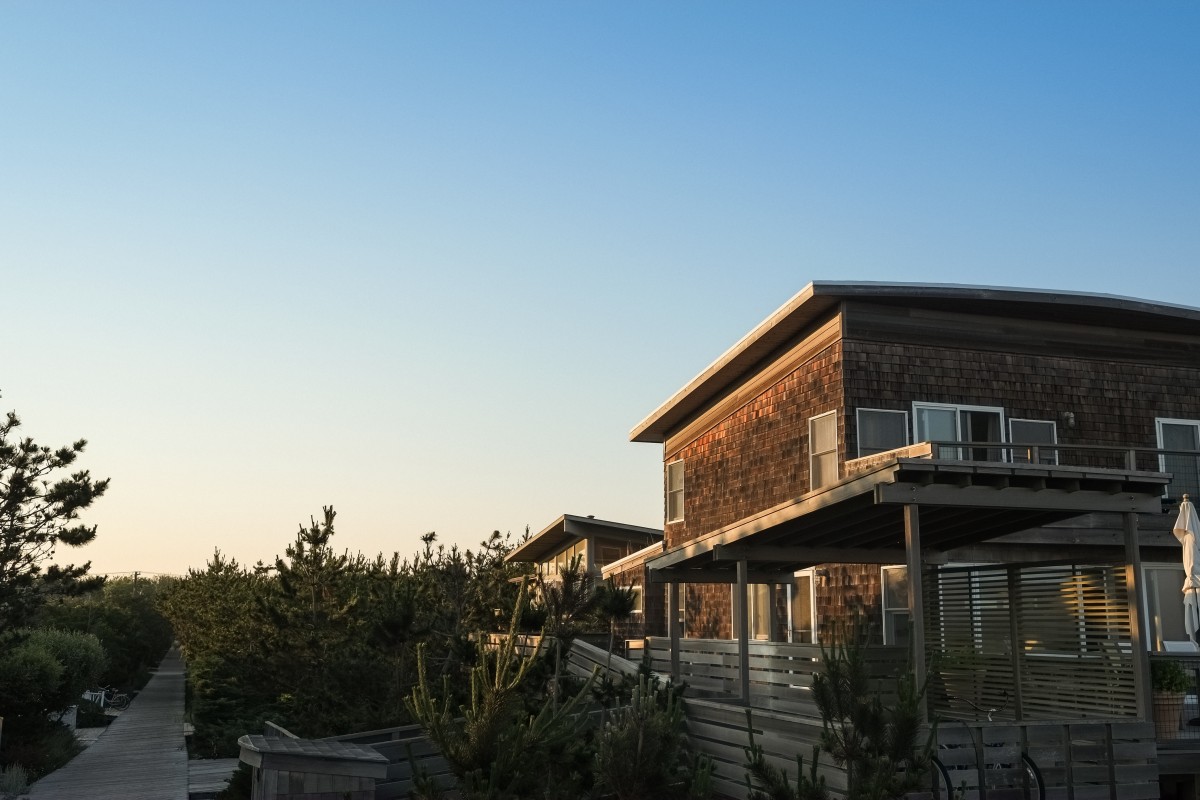
Tags: house, roof, building, city, home, porch, downtown, suburb, facade, property, exterior, tower block, estate, neighbourhood